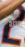
Number: 2